Hadronyche cerberea

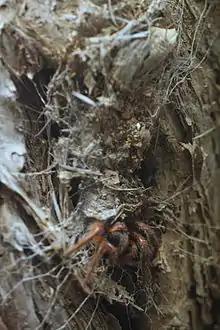
A female in its funnel on a tree stump, displayed in the Australian Museum

The southern tree-dwelling funnel-web spider is found in eastern Australia from the Hunter River in central New South Wales to southern New South Wales. This and the northern tree-dwelling funnel-web spider ("Hadronyche formidabilis") are the only two species of Australian funnel-web spiders that live predominantly in trees.